Archaeology of Wales

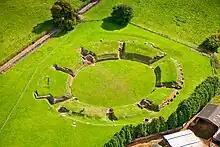
Aerial view of Roman amphitheatre of Caerleon, near Newport.

Wales was occupied by Rome from 78 CE, leaving many sites throughout Wales that have since been excavated. After conquering the local Celtic tribes of Deceangli, the Ordovices and the Silures, control was solidified through military strength, social assimilation and fortified infrastructure. This includes the South Wales town of Caerleon, known in Roman times as Isca Augusta, with prominent sites such as military barracks, baths, and one of the best-preserved amphitheatres in Britain. Existing settlements in Wales were also subject to romanisation, with the population at Tre’r Ceiri, where many Roman artefacts have been found, growing during the Roman occupation. Mining also occurred in Roman times, for example in Carmarthenshire, where archaeological fieldwork and excavation have established complex gold mining.